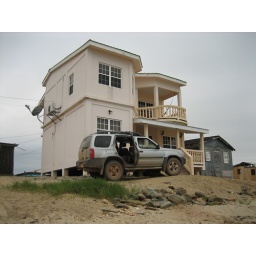
The best house in Seine Bight village! Comes complete with glass windows and satellite TV!